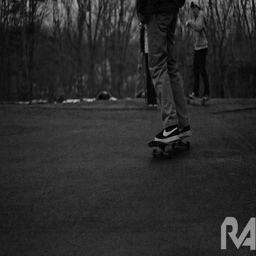
A man riding a skateboard through a park.
A pair of boys riding on skateboards in a parking lot
the legs of someone skateboarding in a park
Black and white photo of a skateboarder's legs and feet
A man is riding a skateboard in his Nikes.